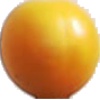
Label: cherry_wax_yellow